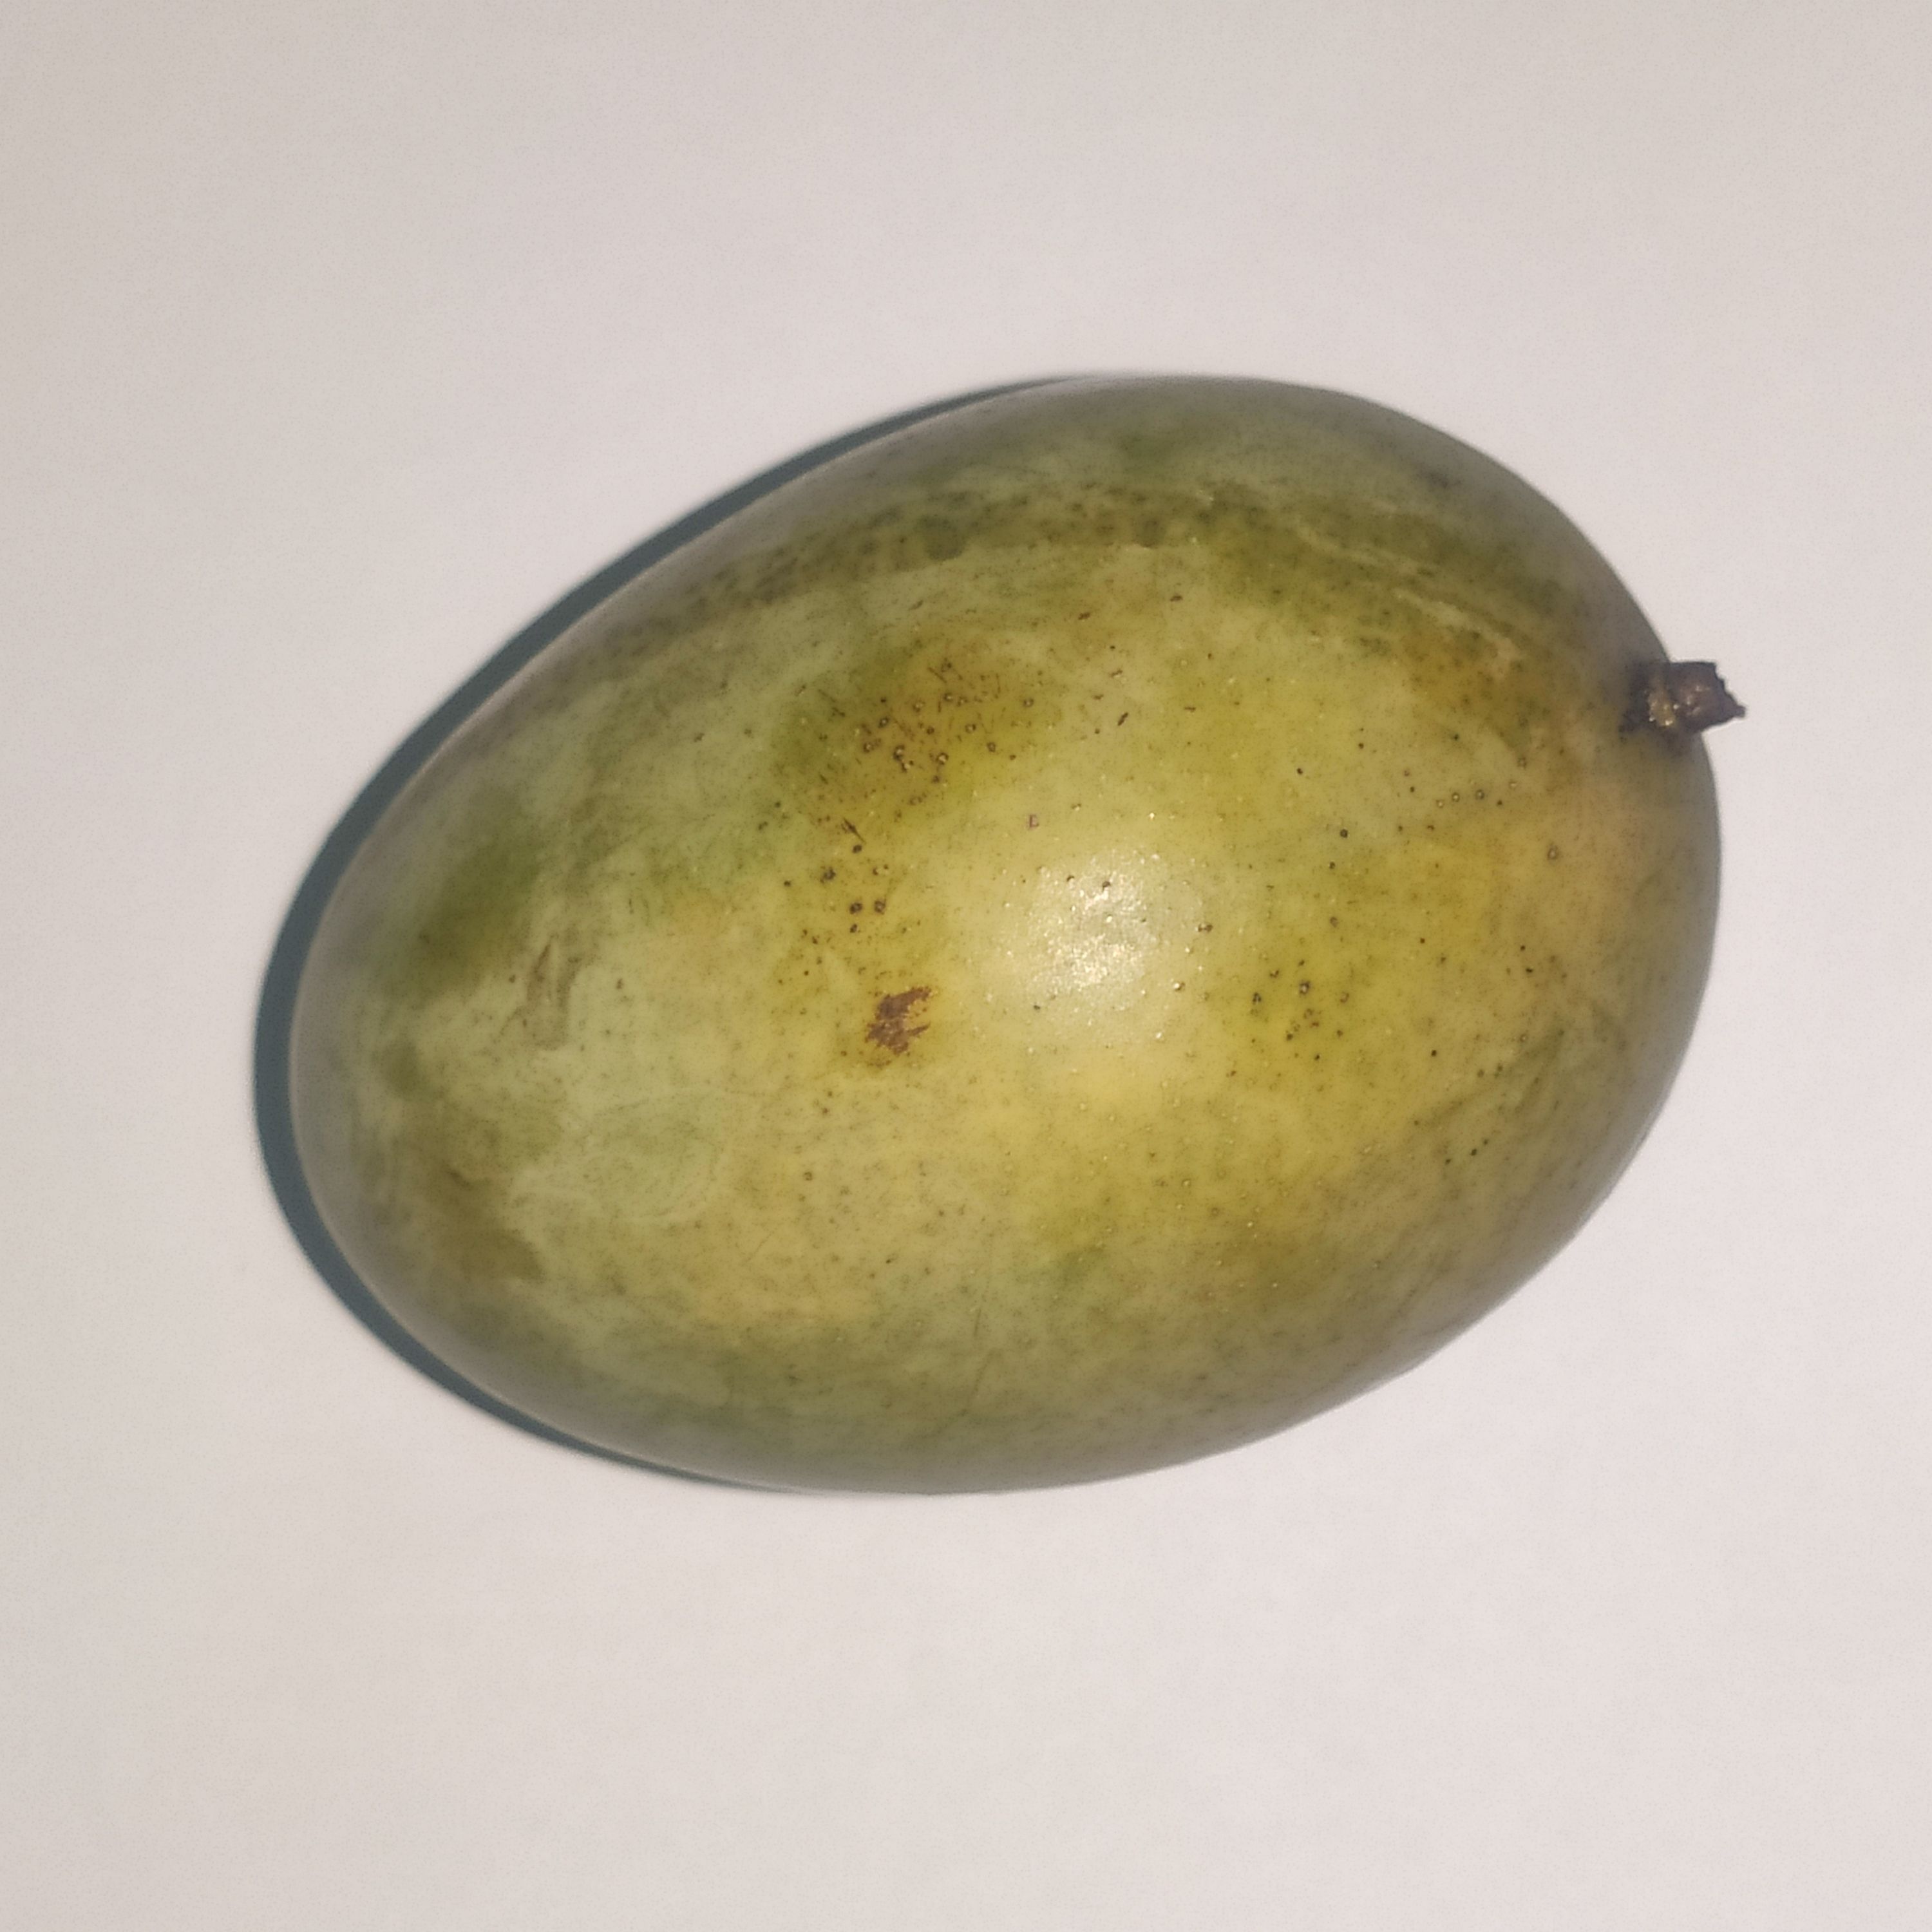
Fruit: mango
Grade: 1st-grade